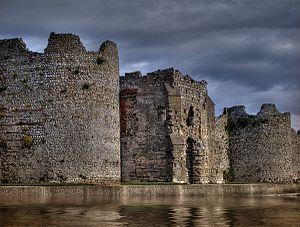
Le château de Portchester est un fort romain situé dans la commune britannique de Portchester, en Angleterre, au fond de la baie de Portsmouth. C’est probablement le fort romain le mieux conservé de toute l’Europe.